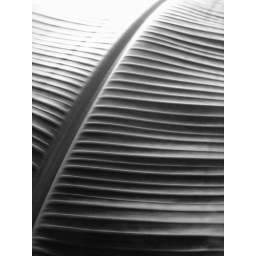
some kind of gigantic-leafed plant near the second floor elevator in my office building.